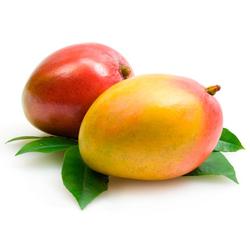
Label: Mango